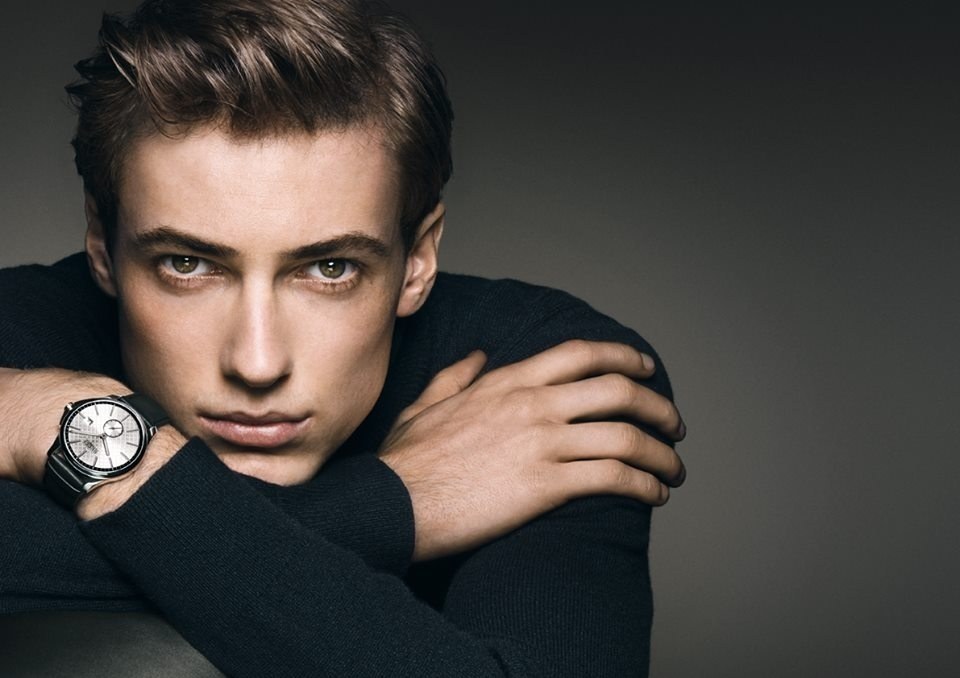
Gender: men